Charlton Recreation Area

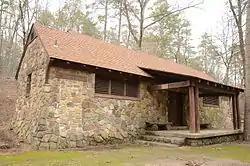

The Charlton Recreation Area is a public use area of the Ouachita National Forest, located just north of United States Route 270 between Crystal Springs and Mount Ida, Arkansas. The area includes a campground and day use facilities for water-related activities on Walnut Creek, including fishing and swimming. The facilities are organized around a small artificial lake created in 1938 by a crew of the Civilian Conservation Corps by damming the creek. The stone Charlton Dam and Spillway, about in length, was listed on the National Register of Historic Places 1993, as was the stone Charlton Bathhouse, also built by the CCC in 1938.